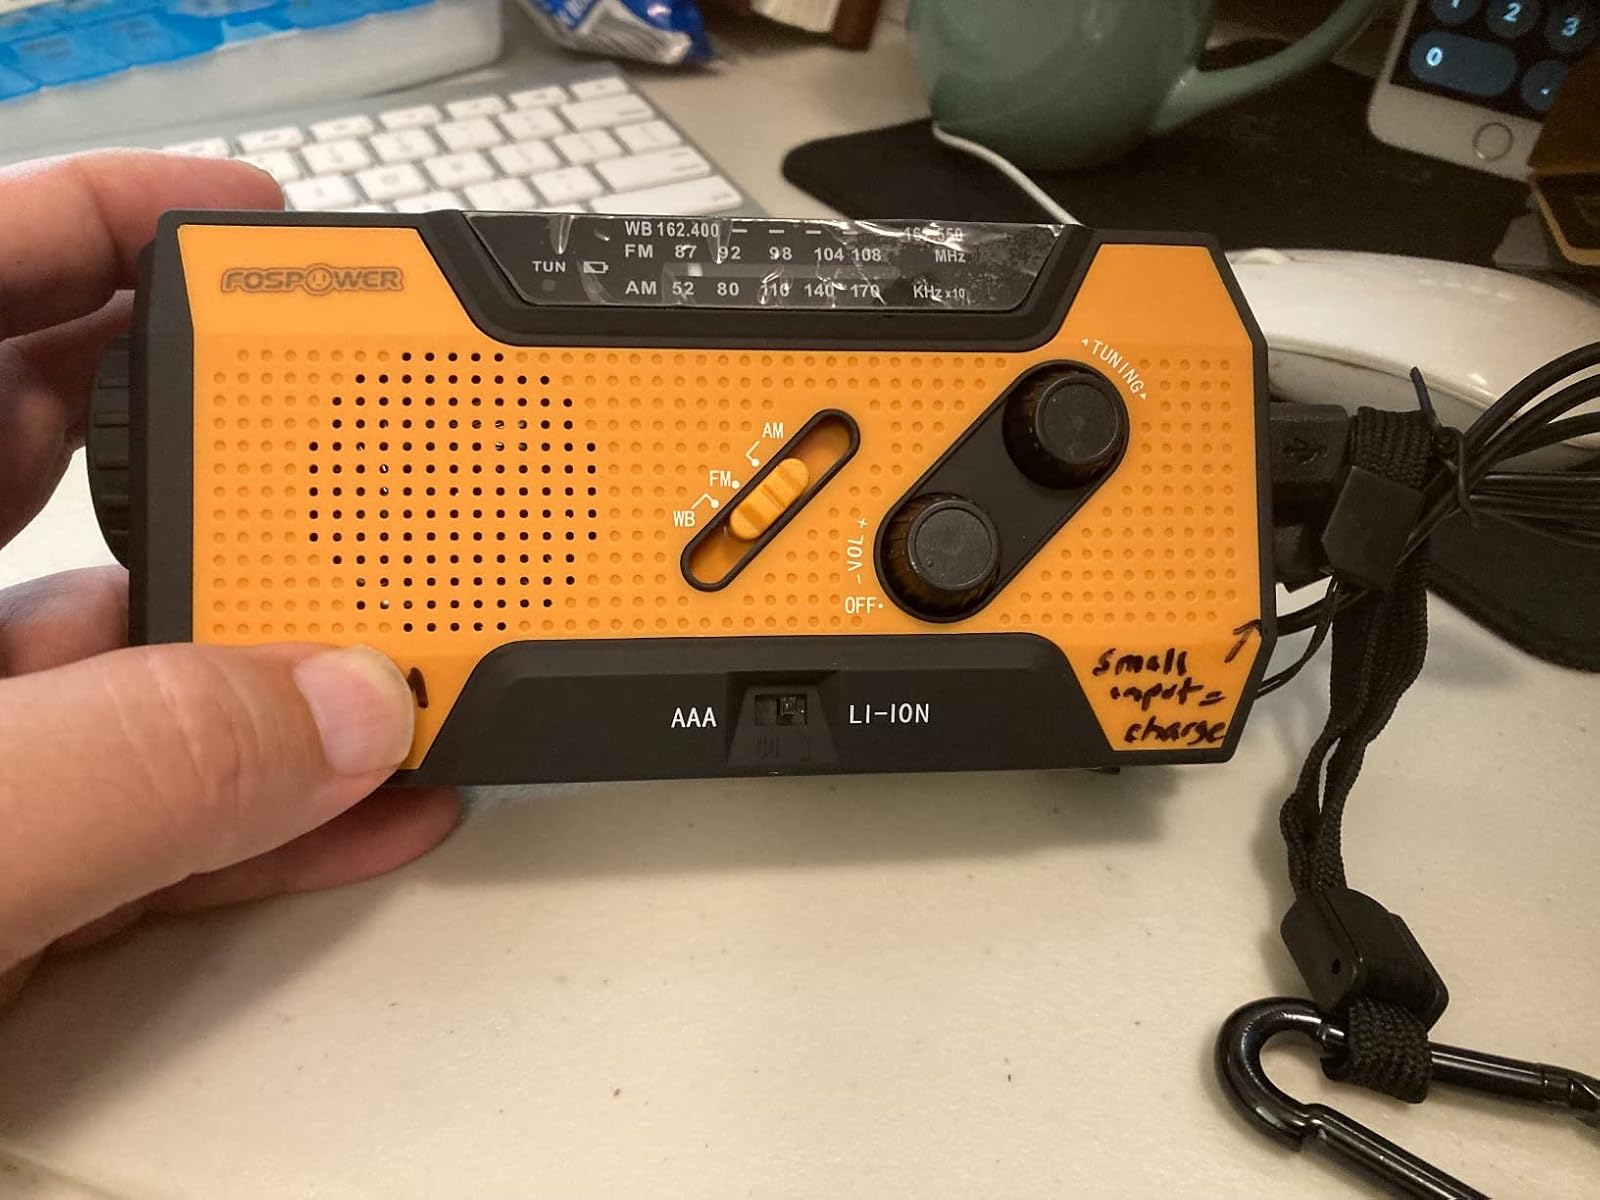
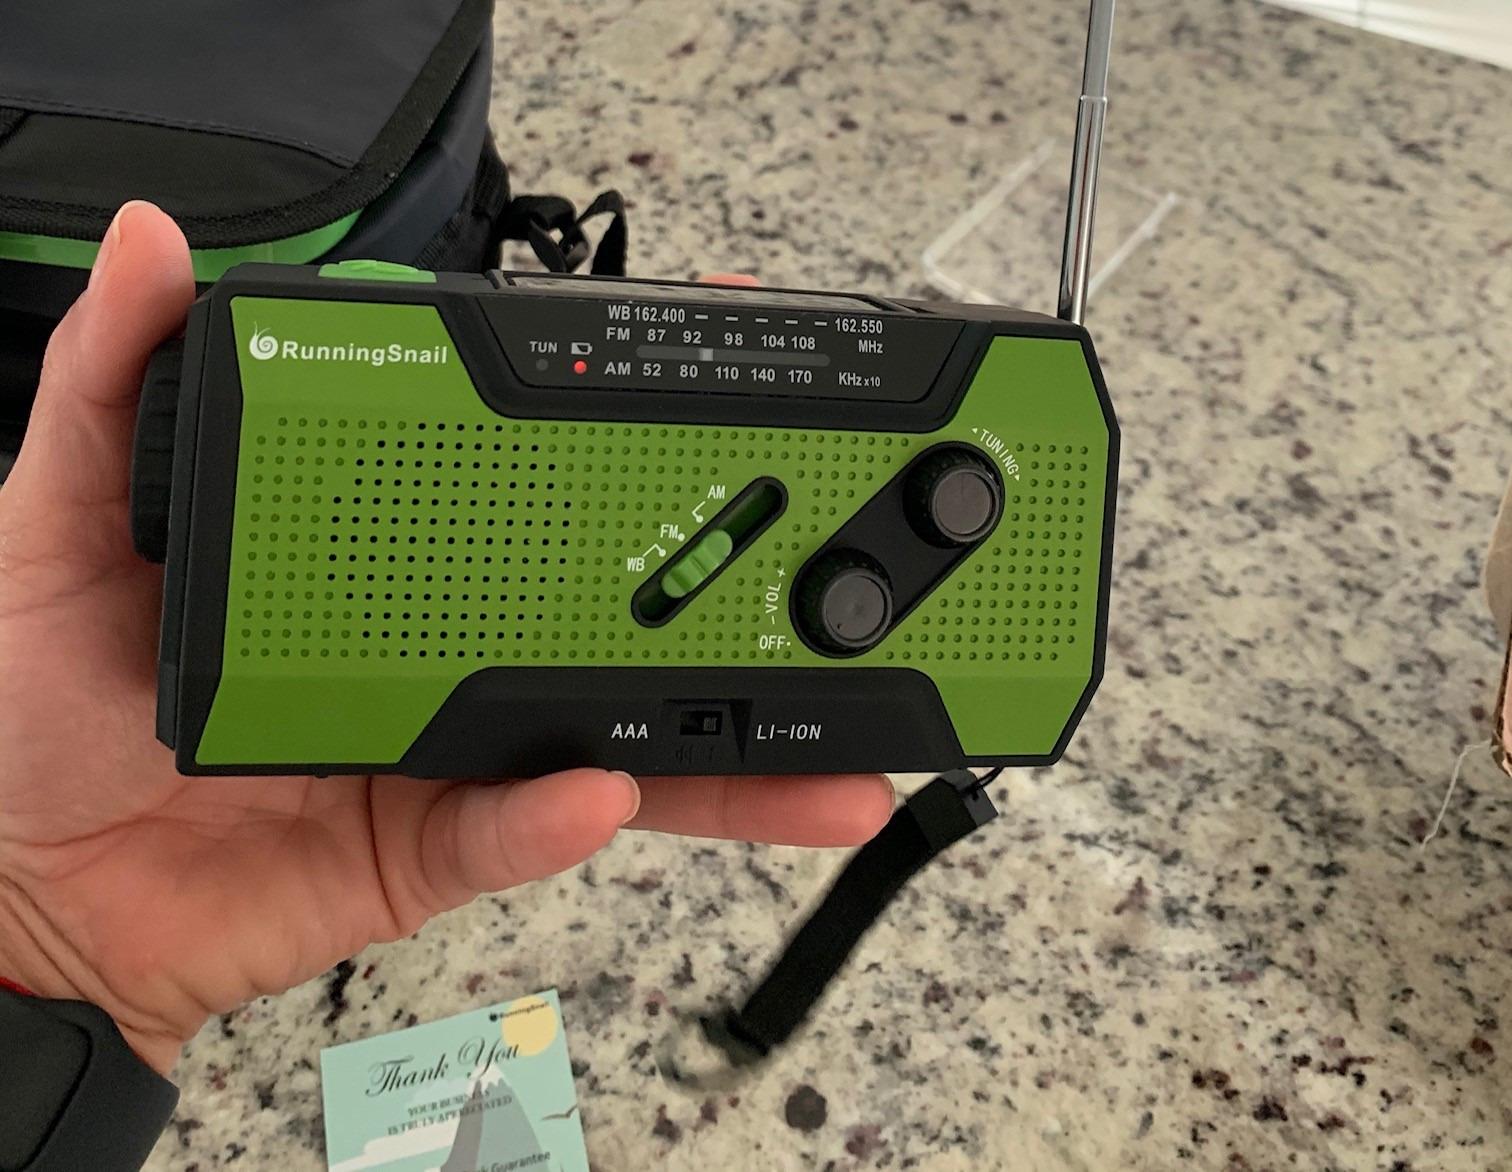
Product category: radio
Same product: no